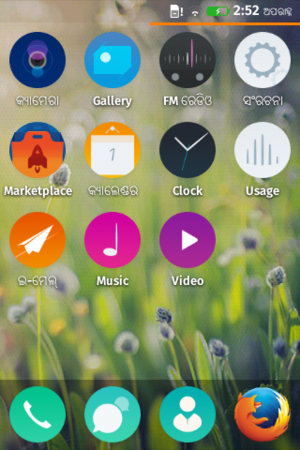
Un écran d'accueil est l'écran principal d'un système d'exploitation mobile, embarqué ou tactile. Les écrans d'accueil ne sont pas identiques, car les utilisateurs réorganisent les icônes comme ils le souhaitent et ils diffèrent souvent d'un système d'exploitation à l'autre. Presque tous les smartphones ont une forme d'écran d'accueil, qui affiche généralement des liens vers des applications, des paramètres et des notifications.